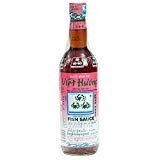
Item Name: Three Crabs Brand Fish Sauce, 24-Ounce Bottle - PACK OF 4
Value: 96.0
Unit: Ounce

Price: 59.95